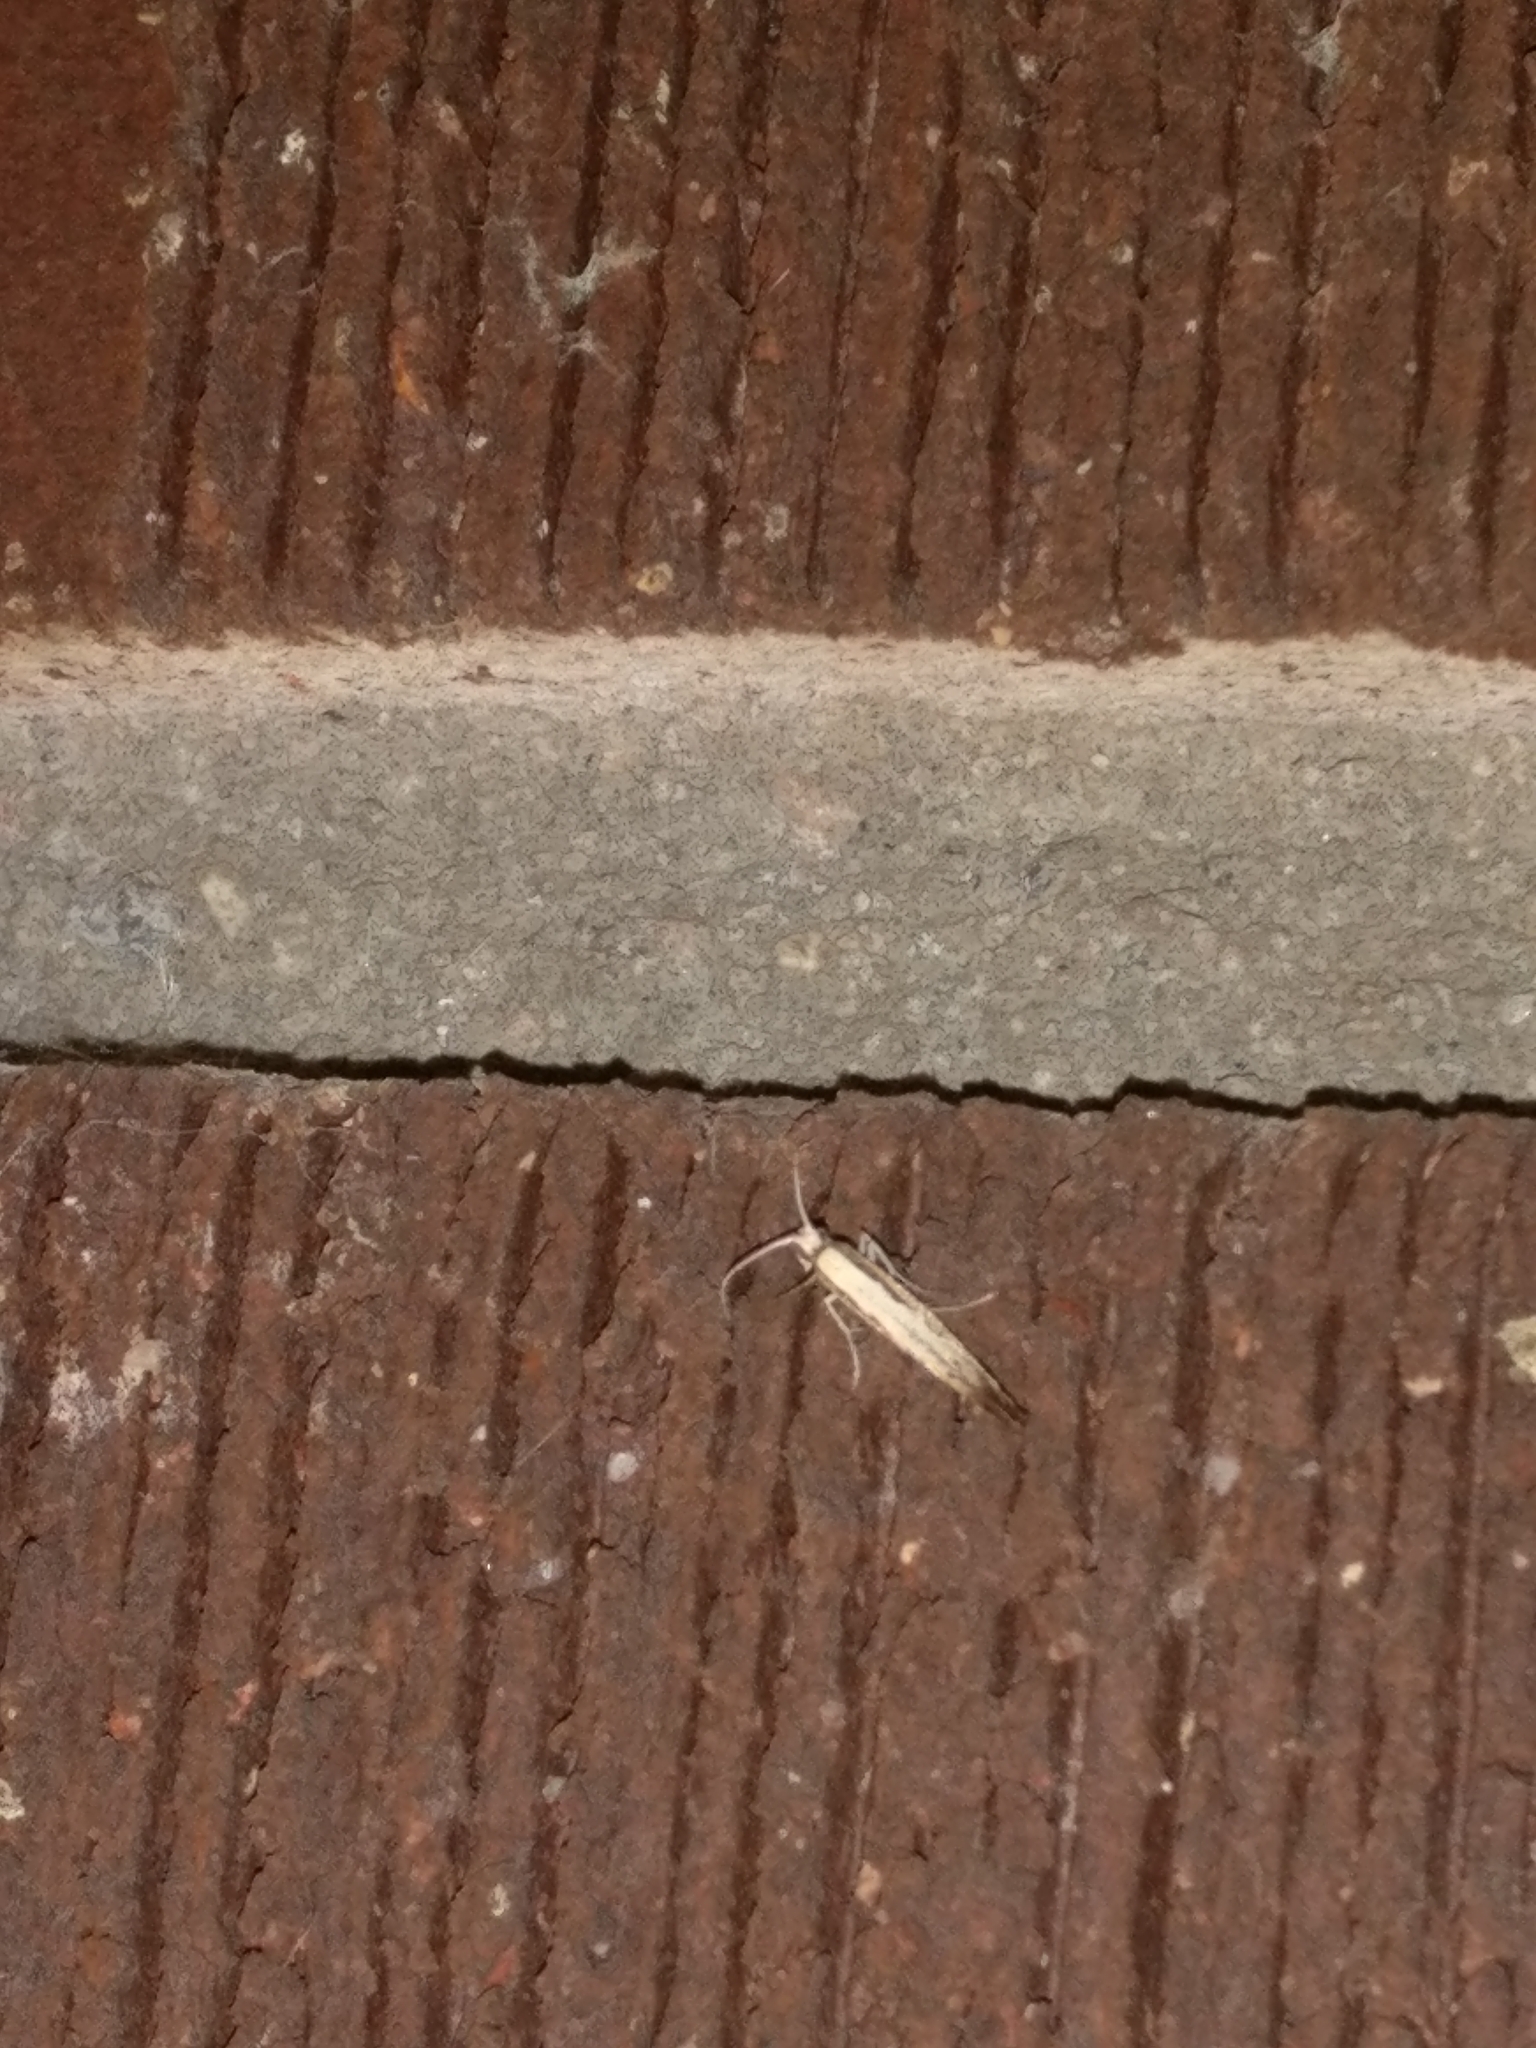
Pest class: diamondback_moth